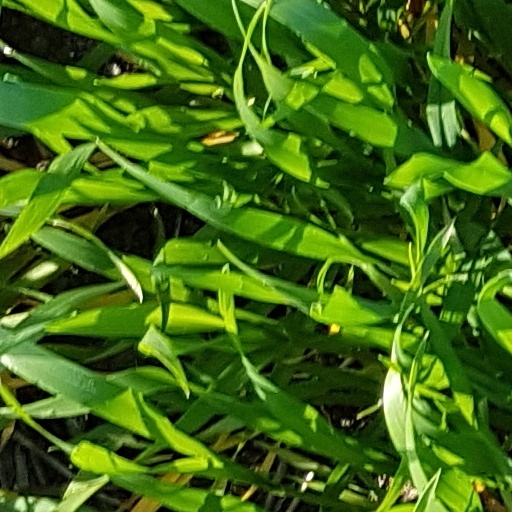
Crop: wheat